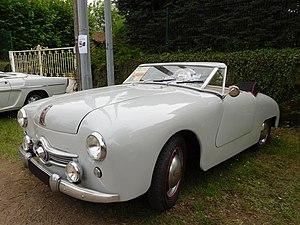
Panhard Dyna X cabriolet.